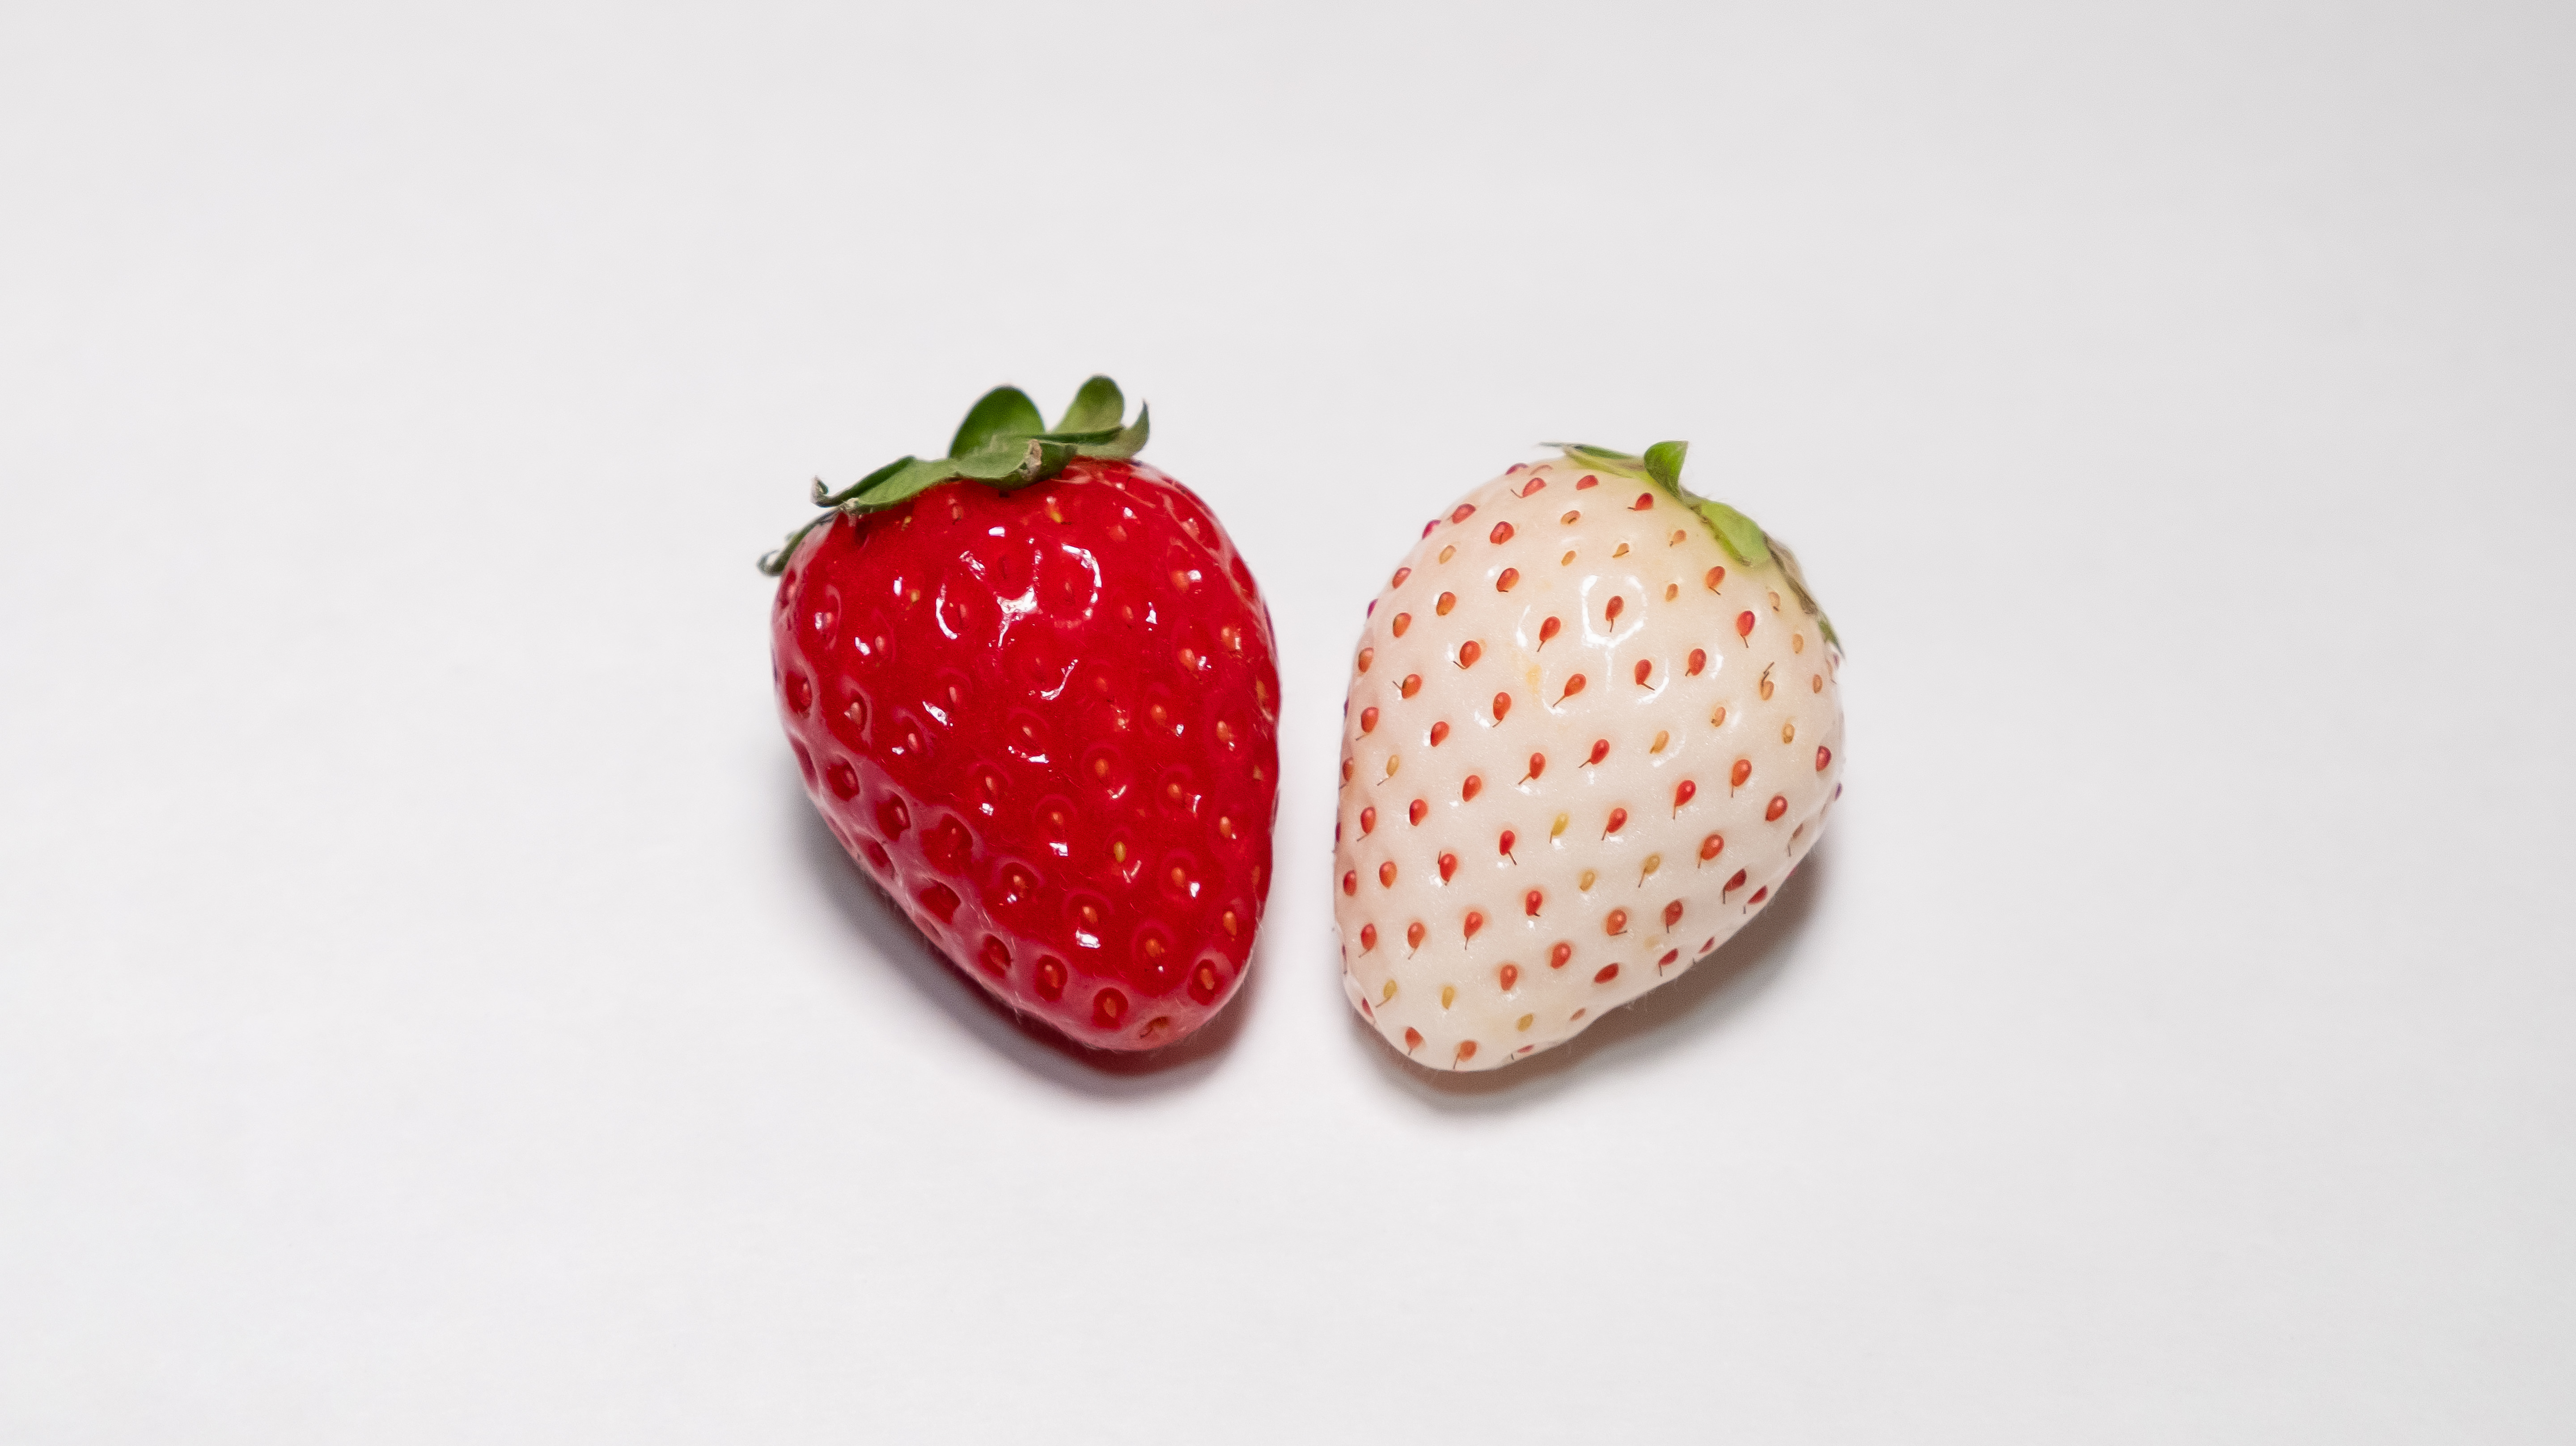
food, strawberry, strawberries, fruit, red, accessory fruit, frutti di bosco, natural foods, plant, berry, superfood, sweetness, produce